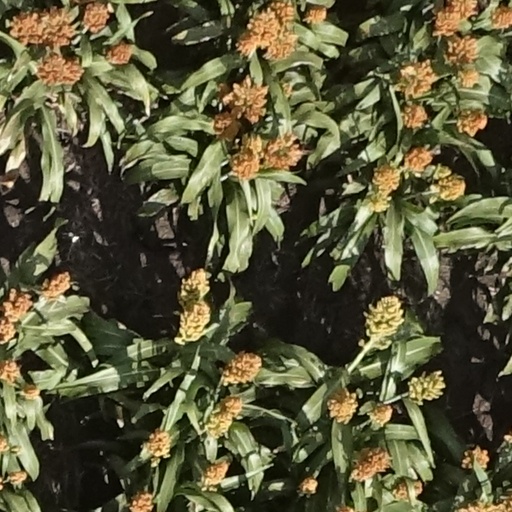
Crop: sorghum